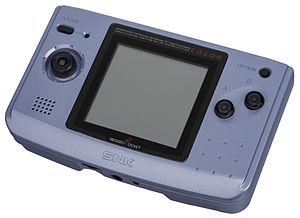
La Neo-Geo Pocket Color est une console portable 16 bits conçue par SNK. La console sort le 16 mars 1999 au Japon, le 6 août 1999 en Amérique du Nord, et le 1ᵉʳ octobre 1999 dans certains pays d’Europe. Elle succède à la console monochrome Neo-Geo Pocket, sortie une année plus tôt.